Bureau Valley High School

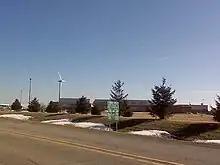
New Wind Turbine Behind School

In January 2005, Bureau Valley High School became the first Illinois high school to pioneer, construct, and run a turbine in their campus. This project was vision of the school board and Mr. Keith Bolin, a hog farmer who lives in the district and spent around two and a half years working to get this project approved and completed. The turbine can produce 660-kilowatts and is just over two hundred seventy feet tall.